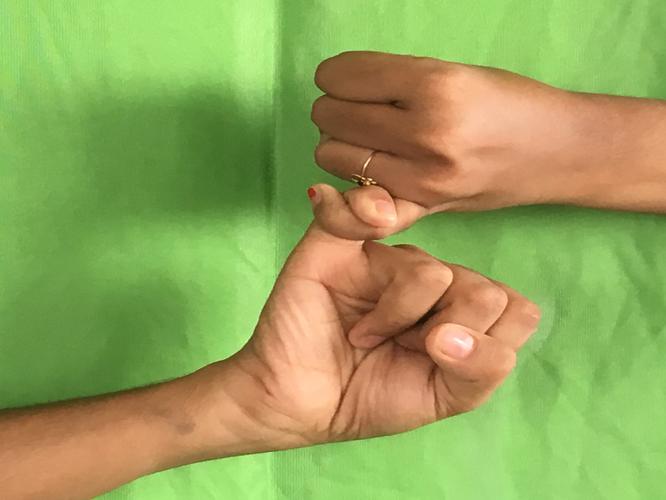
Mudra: Kilaka
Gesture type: double_hand